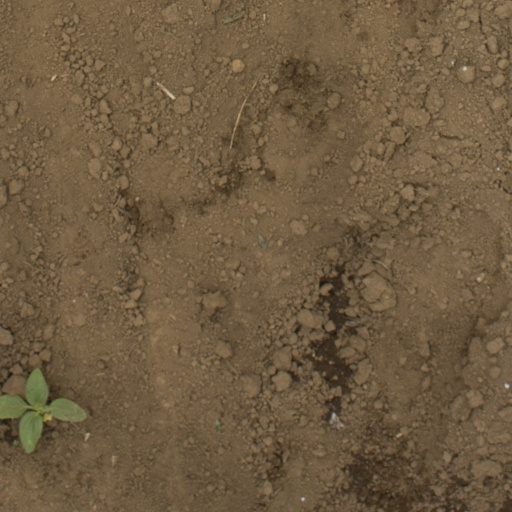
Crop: Jerusalem artichoke